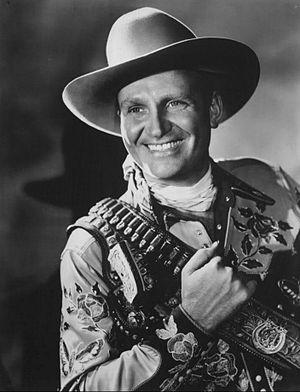
Gene Autry, est un cow-boy chantant d'Hollywood. Son œuvre enregistrée s'étend de 1929 aux années 1960 et comprend, à côté de morceaux aujourd'hui bien désuets, nombre de belles réussites. Ses premières œuvres abondent en blues à la façon de son idole Jimmie Rodgers et ont en partie été rééditées sur Gene Autry : The Blues Singer. Le titre Rudolph the Red-Nosed Reindeer s'est classé à la première place des ventes de disques aux États-Unis en janvier 1950.